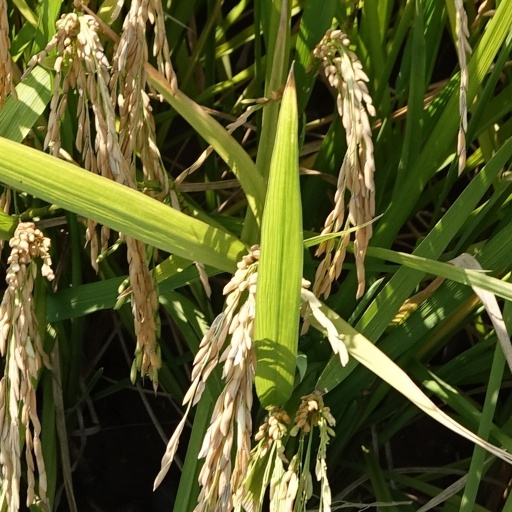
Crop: rice